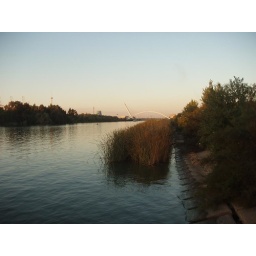
Calatrava bridge on the Guadalquivir river in Sevilla